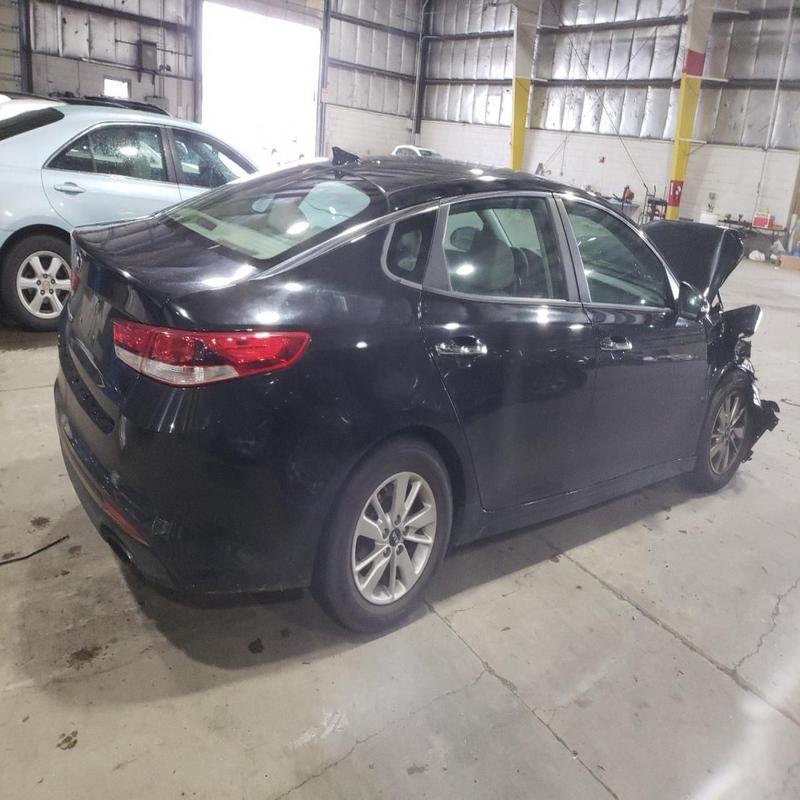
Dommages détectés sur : pare-choc avant, feu avant droit, capot, aile avant droite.
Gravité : majeur